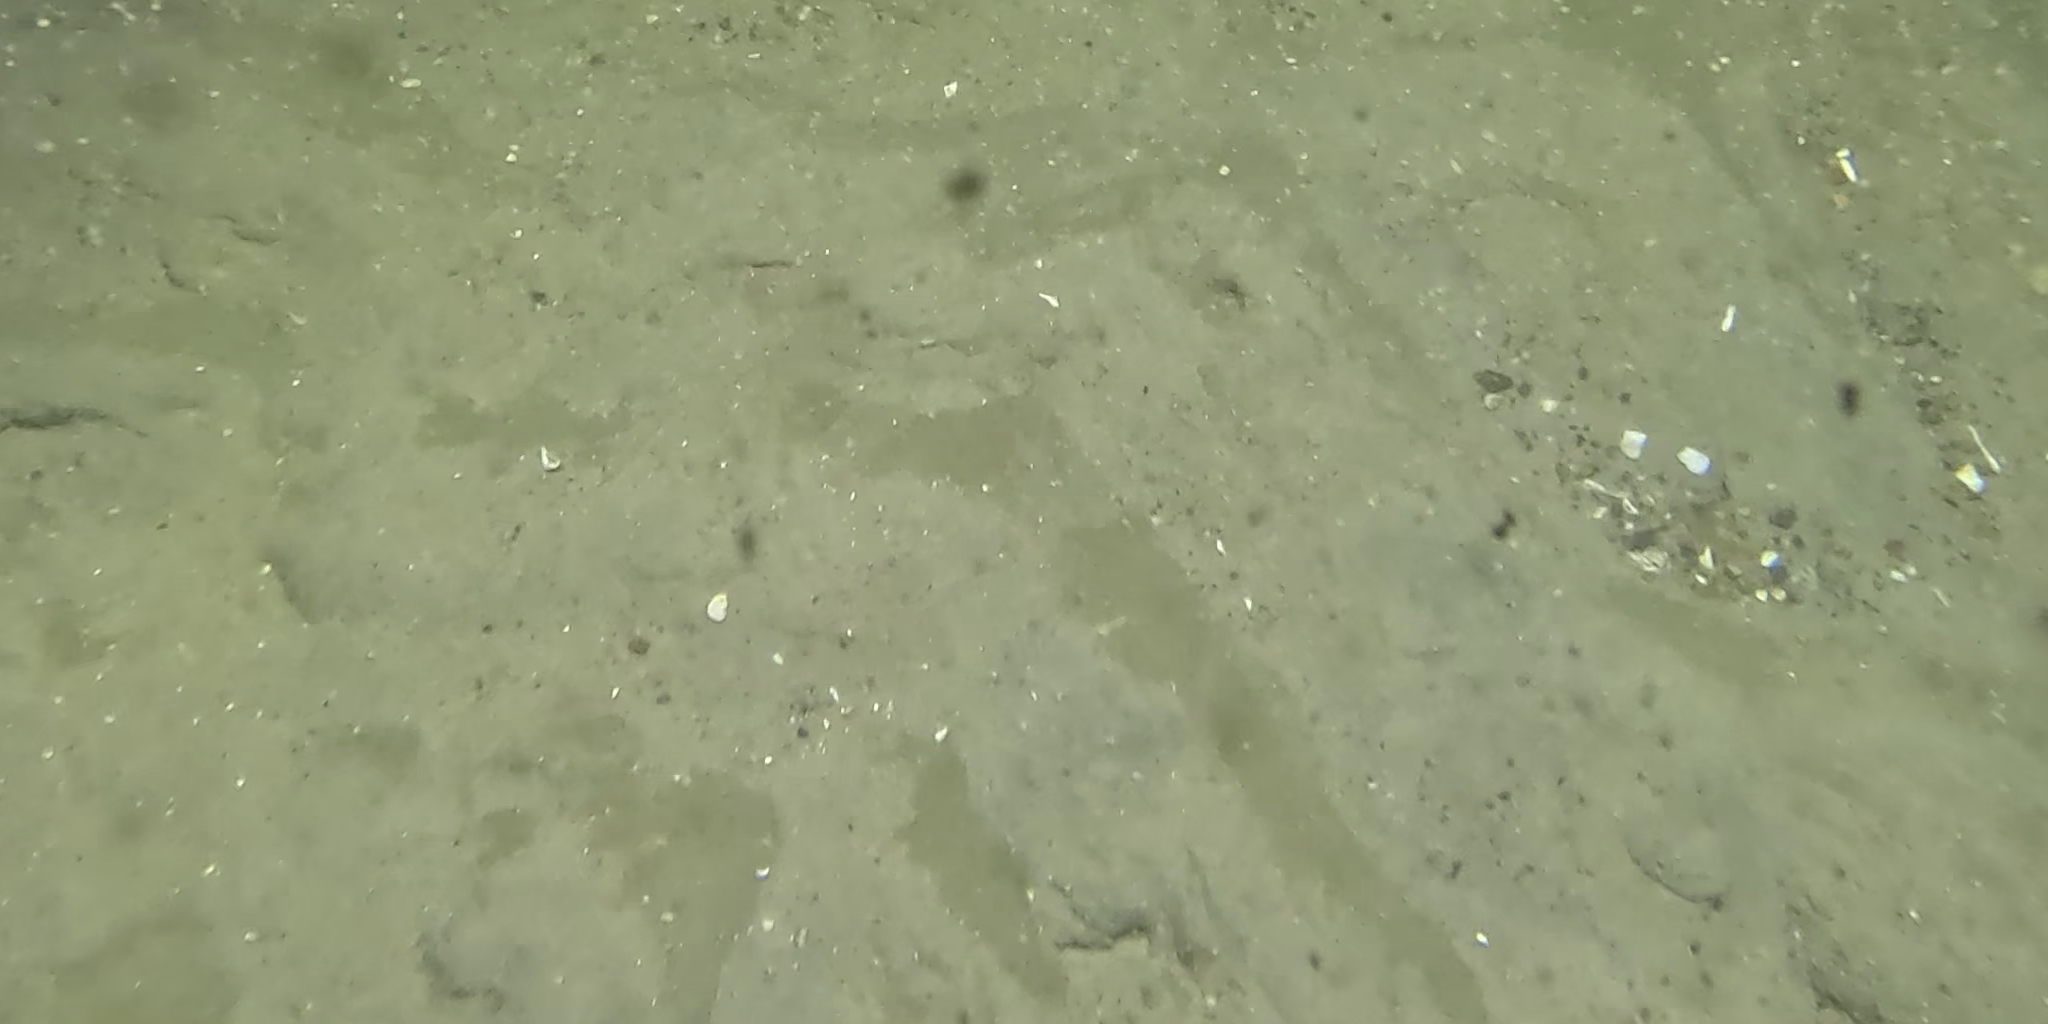
Seabed habitat: sand